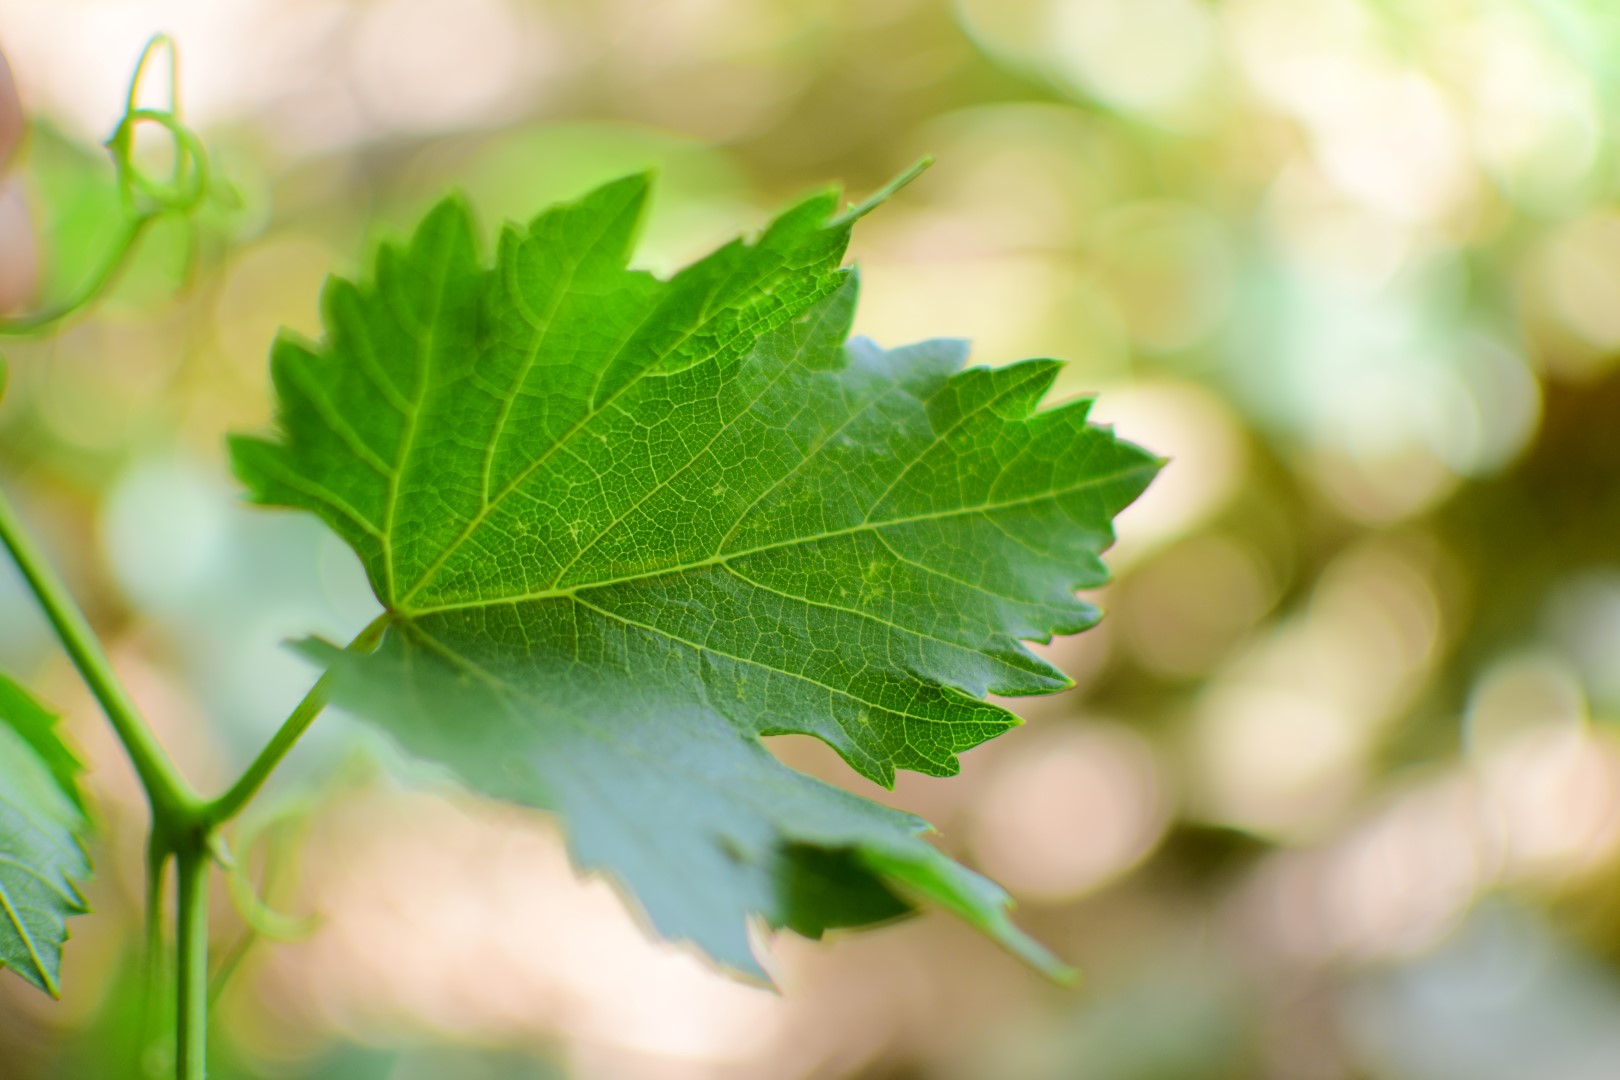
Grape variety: Halawani